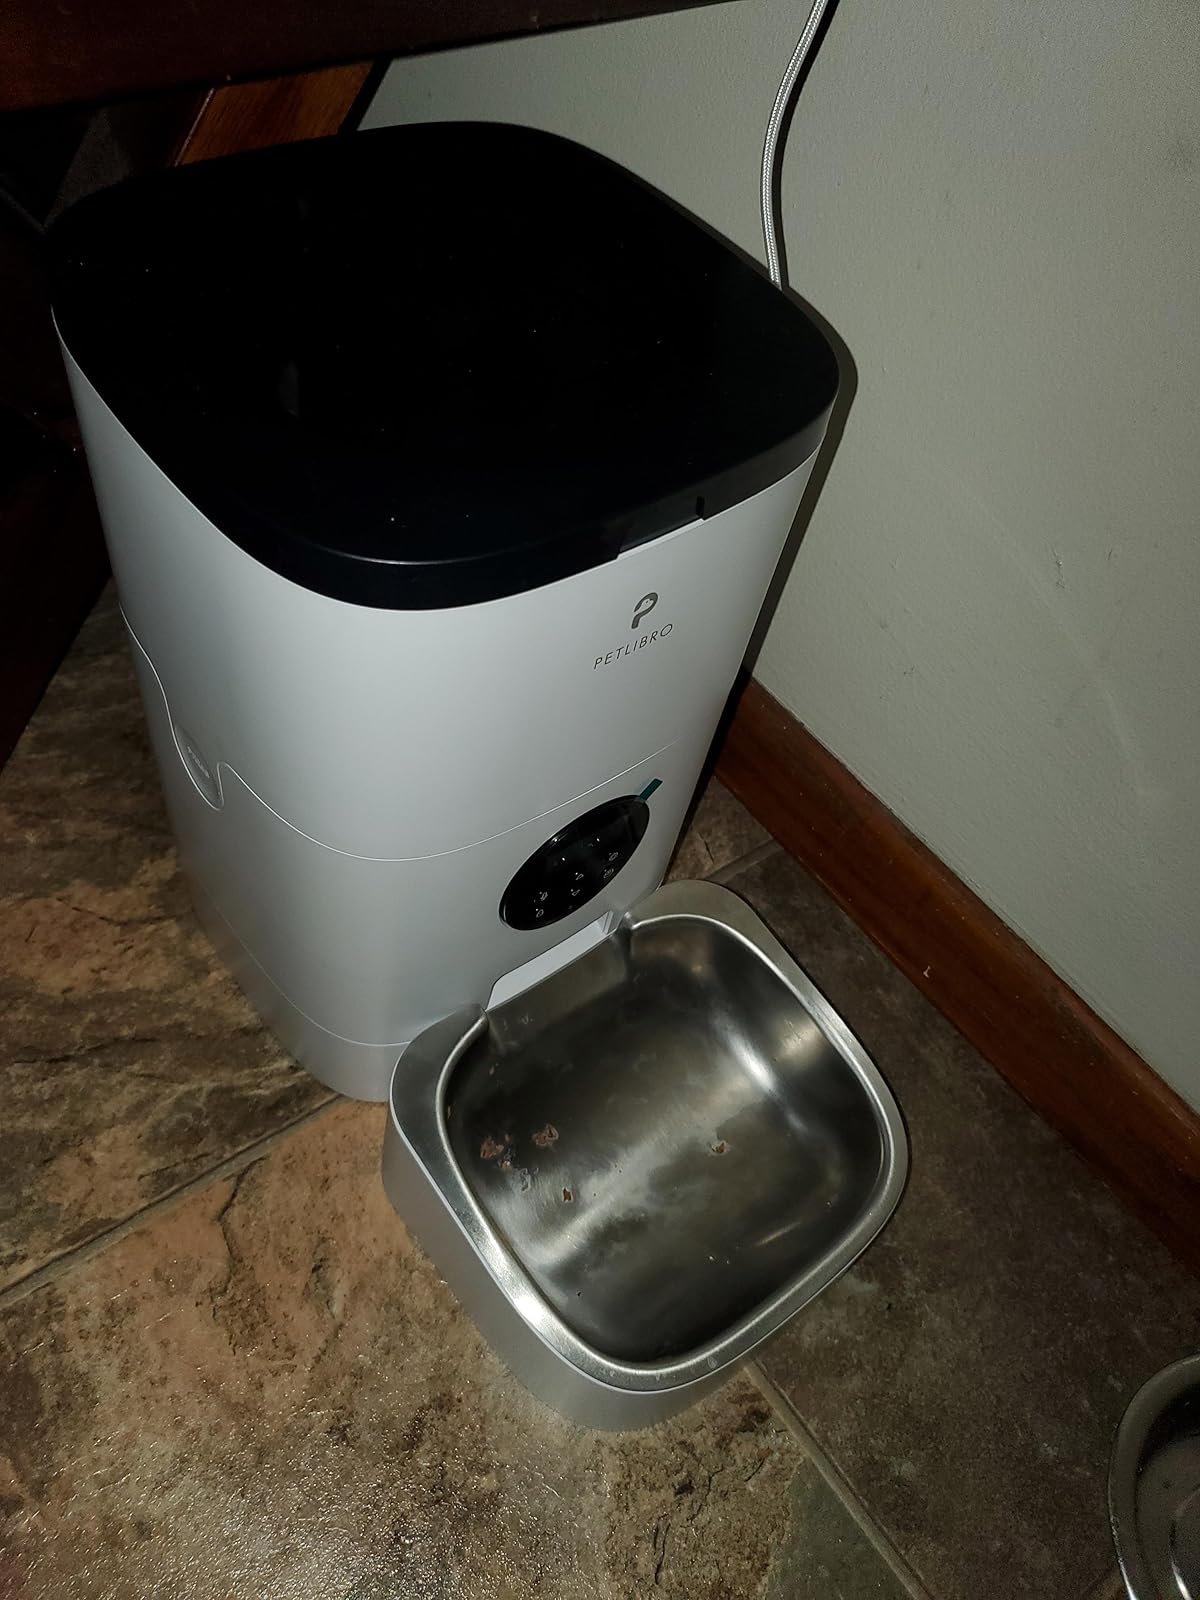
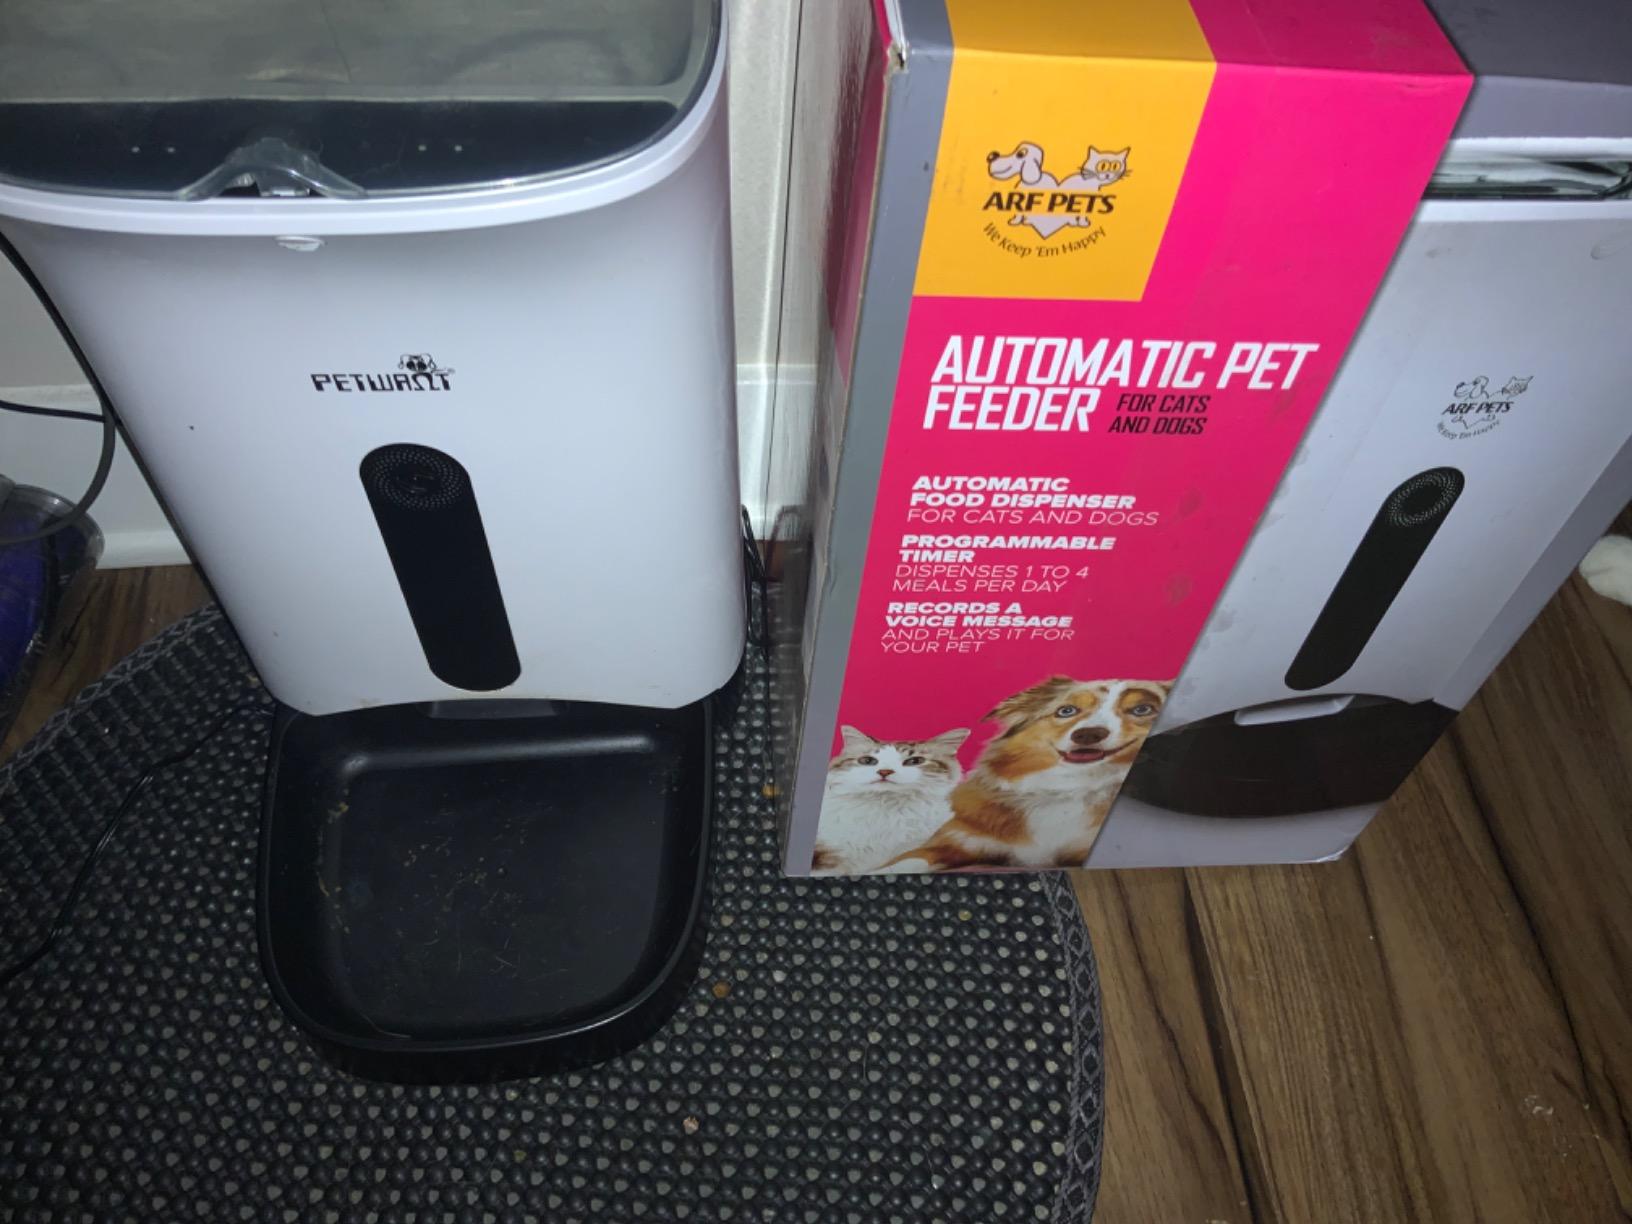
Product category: items_feeder
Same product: no